Sweet Savior

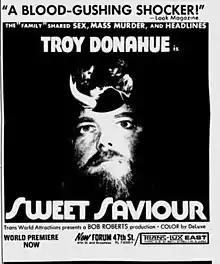

Sweet Savior is a 1971 film directed by Robert L. Roberts (credited as "Bob Roberts"), written by Willie Gilbert (under the pseudonym "Matt Cavanaugh"), and starring Troy Donahue as a Charles Manson-type cult leader.